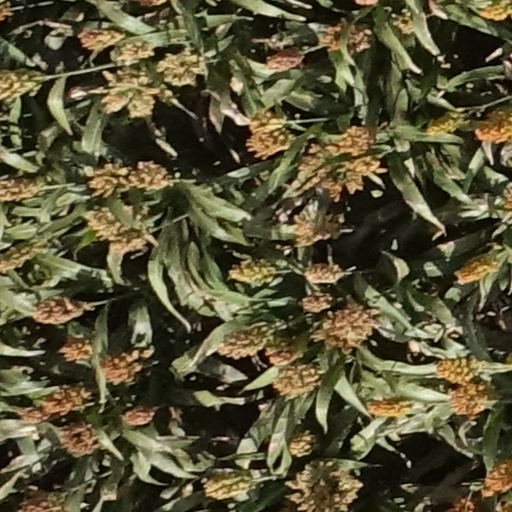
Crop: sorghum